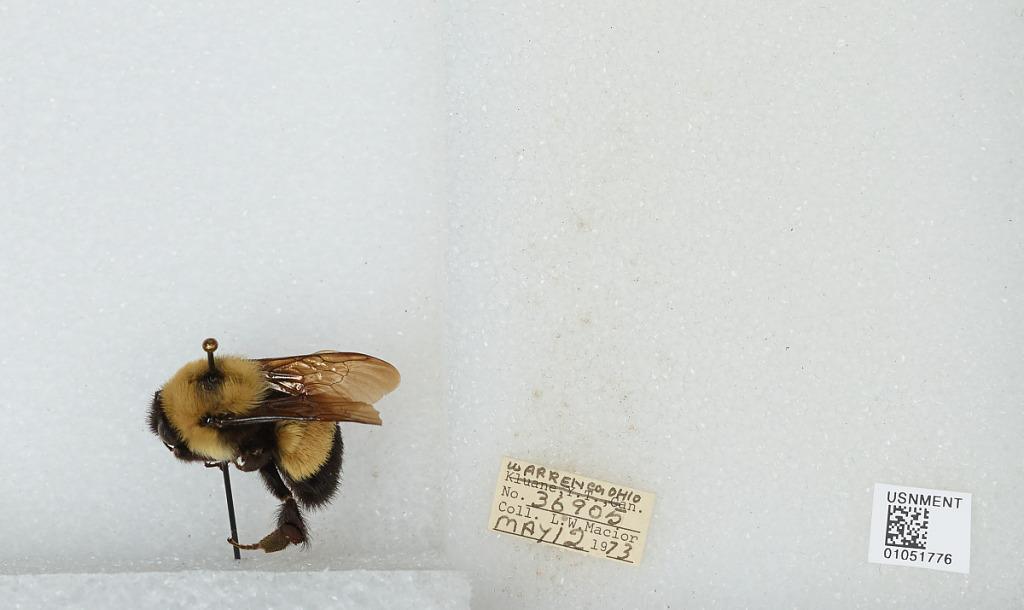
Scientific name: Bombus (Bombus) affinis Cresson
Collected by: L. Macior
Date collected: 1973-5-12
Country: United States
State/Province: Ohio
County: Warren
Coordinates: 39.4242, -84.1856